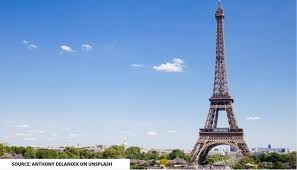
Landmark: Eiffel Tower